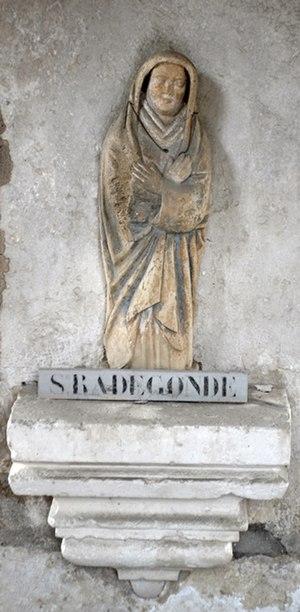
Sainte Radegonde, La Châtre, Indre.
La chapelle-fontaine Sainte-Radegonde, dite la Grand Font est une chapelle catholique française. Elle est située sur le territoire de la commune de La Châtre, dans le département de l'Indre, en région Centre-Val de Loire.